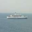
Label: ship